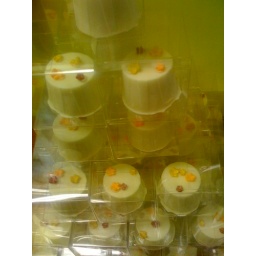
Small rounds of cakes and icing encased in white chocolate